Escors

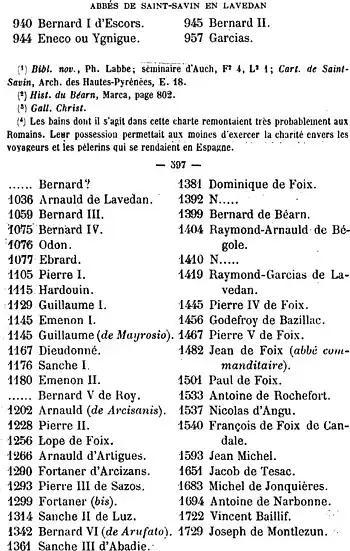
List of Abbots of Saint-Savin En Lavedan's abbey

Bernard I d'Escors was an abbot of Saint Savin-en Lavedan's Abbey and the oldest documented member Saint-Savin-En-Lavedan (940-946), Bernard I d'Escors. The Abbey of Saint Savin-en-Lavedan is a benedictine monastery built during Charlemange's conquests in the South of France, in the County of Bigorre (Duchy of Aquitaine). It is still present in Saint Savin-en-Lavedan after a major restoration that took place in 1855. It is unclear whether Bernard I d'Escors was the first Abbot from 940-944 AD as it appears in some documents, or even if he was a member of the clergy. In the Saint Savin-en Lavedan's Meillon and Duriers' cartulaires, he is not listed as the first Abbot, and they even raise doubts about his existence. However, it is known that Bernard was possibly associated to the Abbey from 945-957 AD through records of his various donations in favour of the Convent.